Olena Kravatska

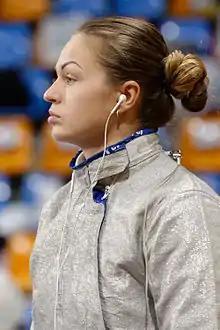
Kravatska in 2015

Olena Vitaliyivna Kravatska (born 22 June 1992) is a Ukrainian sabre fencer. She is an Olympic champion and silver medallist in the team sabre event. Kravatska won the gold medal in the team sabre event at the 2024 Summer Olympics and the silver medal in the team sabre event at the 2016 Summer Olympics. She is also a World Championships silver and bronze medallist, European Games champion, and European Championships silver and two-time bronze medallist in the team sabre.